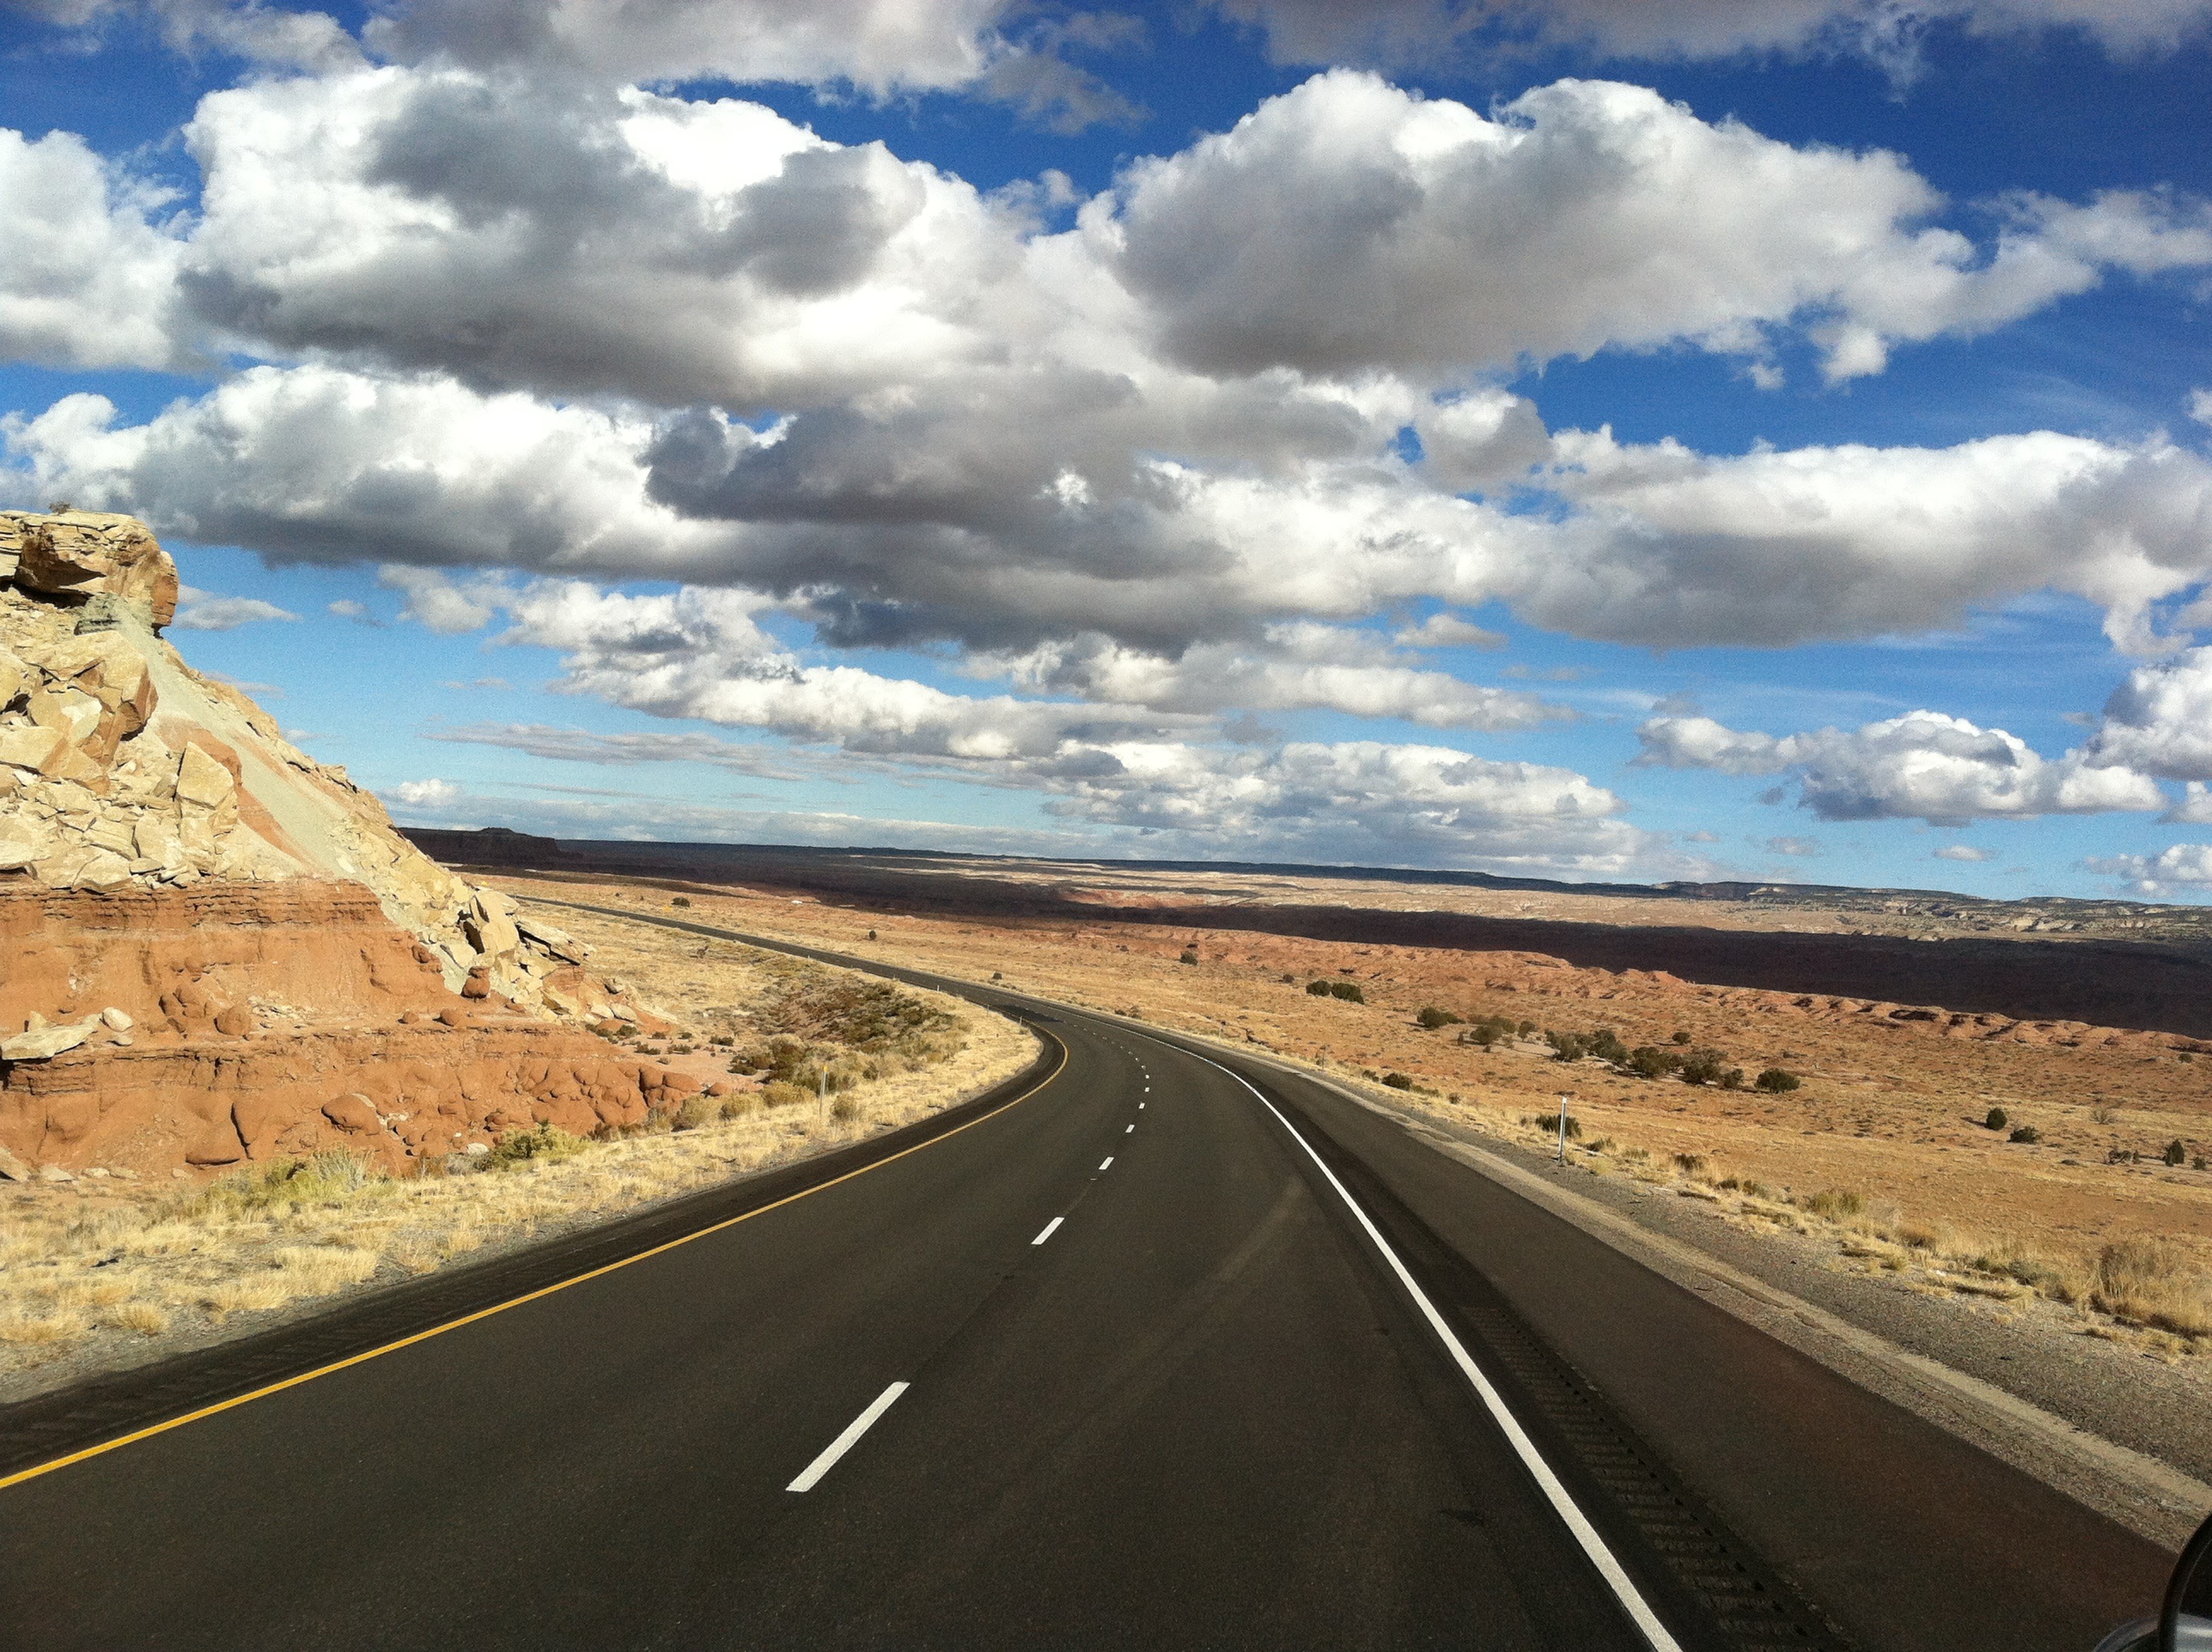
landscape, horizon, cloud, sky, road, prairie, highway, driving, plain, road trip, infrastructure, badlands, nonbuilding structure, controlled access highway